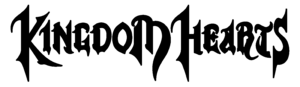
Kingdom Hearts (serie)
Kingdom Hearts er en serie af action-RPG-spil lavet af Tetsuya Nomura og Shinji Hashimoto og blev udviklet og udgivet af Square Enix. Serien er resultatet af et samarbejde mellem Square og Disney Interactive Studios og er under ledelse af Tetsuya Nomura, en tidligere figurdesigner og udvikler hos Square. Kingdom Hearts indeholder en række forskellige Disney verdener og figurer, placeret i et univers lavet specielt for serien. Figurer fra Square Enix's Final Fantasy-serie optræder også i spillene. Serien er centreret om hovedpersonen Sora og hans søgen efter sine venner, Riku og Kairi. På hans rejse igennem de forskellige verdener møder han og interagerer de forskellige Disney og Final Fantasy figurer.